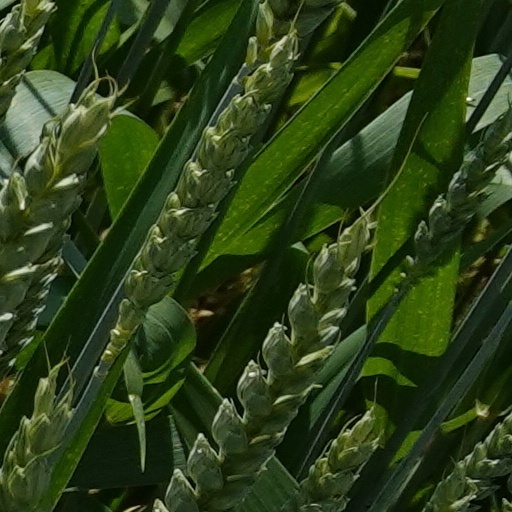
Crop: wheat